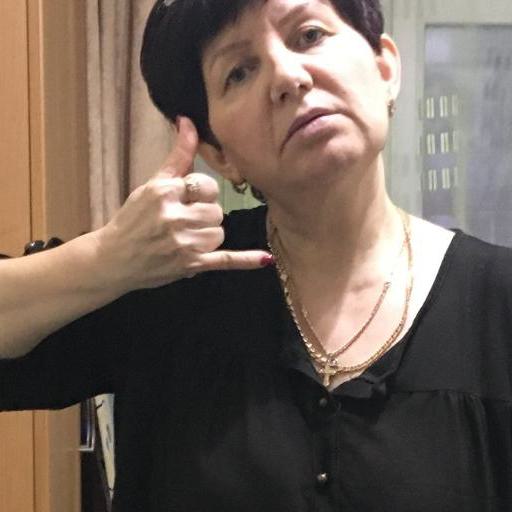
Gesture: call